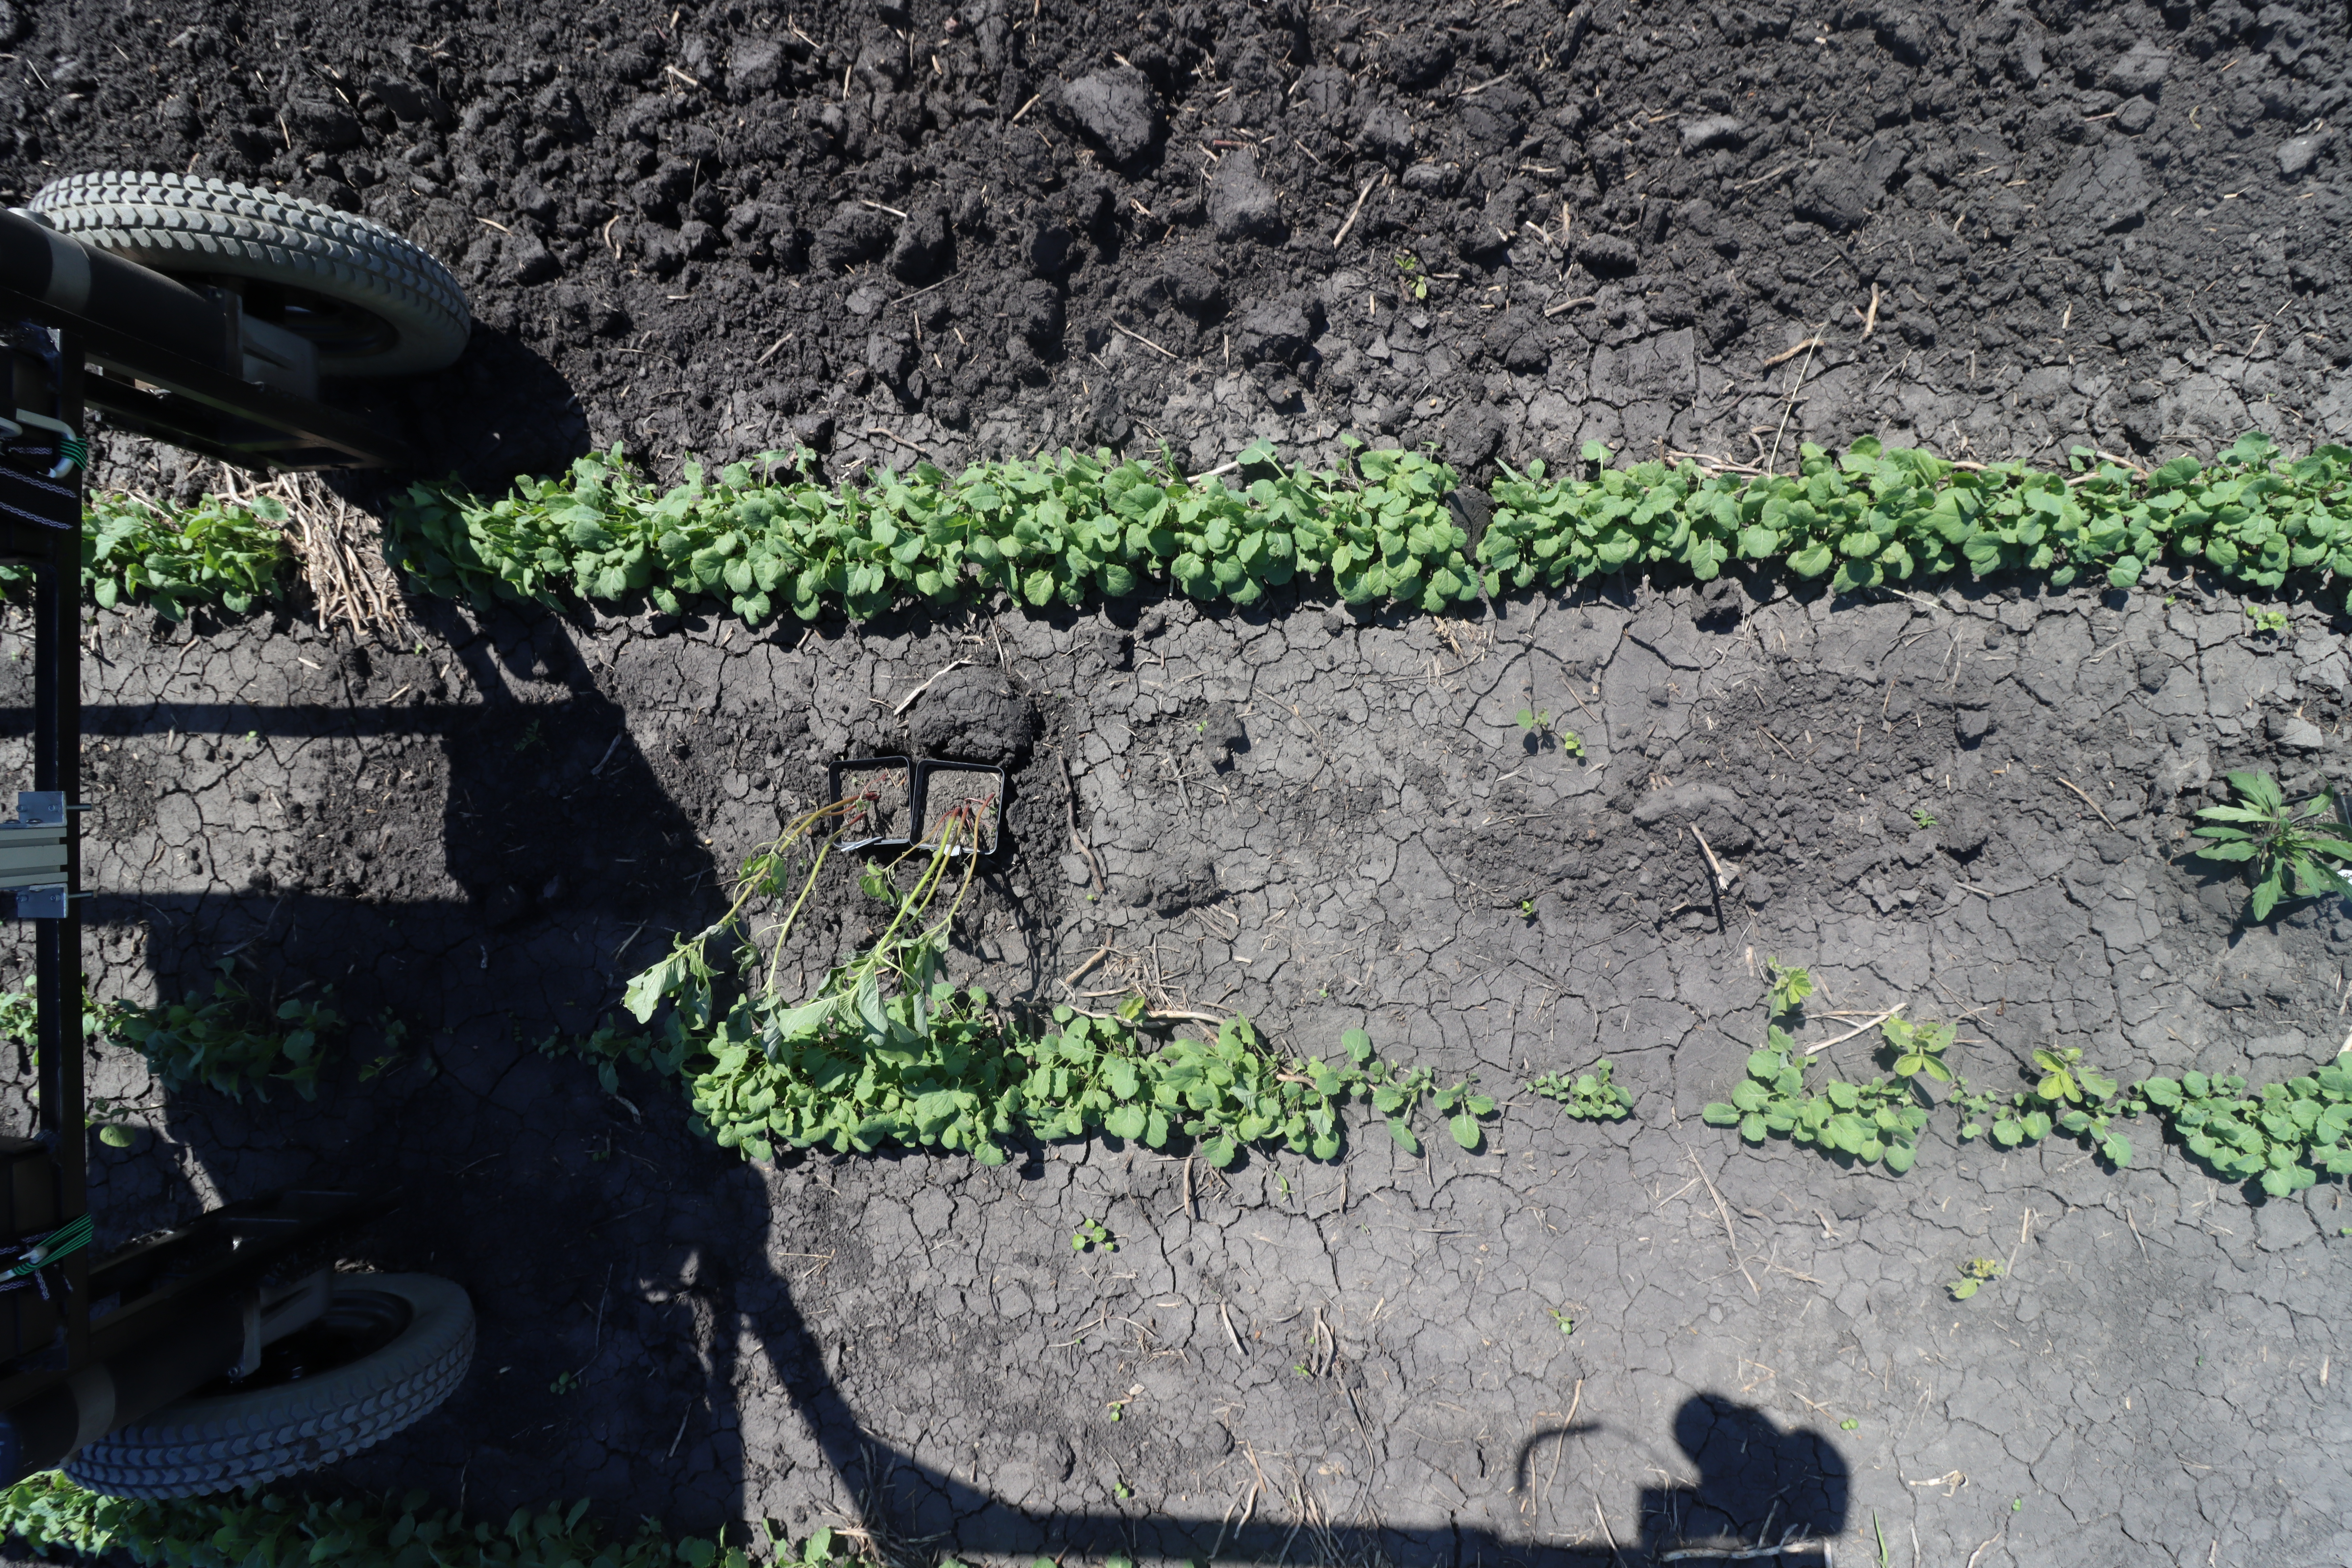
Crop: Canola
Objects: Canola, Canola, Canola, Canola, Canola, Canola, Canola, Canola, Canola, Canola, Canola, Canola, Canola, Canola, Canola, Canola, Canola, Canola, Canola, Waterhemp, Waterhemp, Horseweed, Canola, Canola, Canola, Canola, Canola